Molly Hatchet

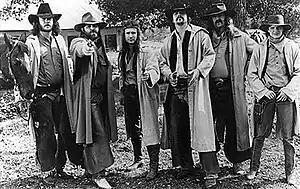
Molly Hatchet in 1982

Molly Hatchet is an American rock band formed by guitarist Dave Hlubek in Jacksonville, Florida in 1971. They experienced popularity and commercial success during the late 1970s and early to mid-1980s amongst southern rock and hard rock communities and listeners. The band released six studio albums on Epic Records between 1978 and 1984, including the platinum-selling hit records "Molly Hatchet" (1978), "Flirtin' with Disaster" (1979) and "Beatin' the Odds" (1980). They also had charting singles on the US "Billboard" charts, including "Flirtin' with Disaster", "The Rambler", "Bloody Reunion" and "Satisfied Man". Molly Hatchet has released many more studio albums since their split with Epic Records in 1985, although none have been as successful as their early albums, nor have charted in the United States.